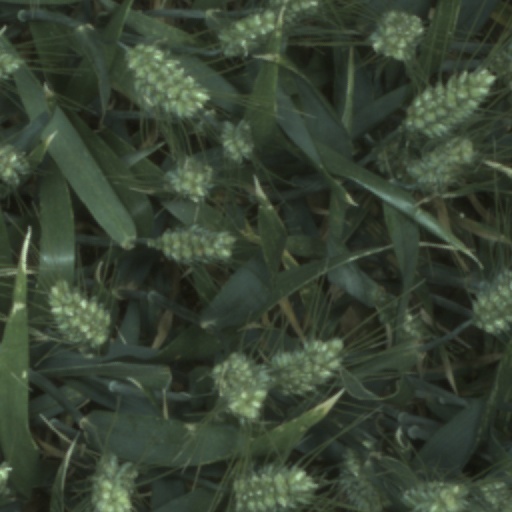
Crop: wheat